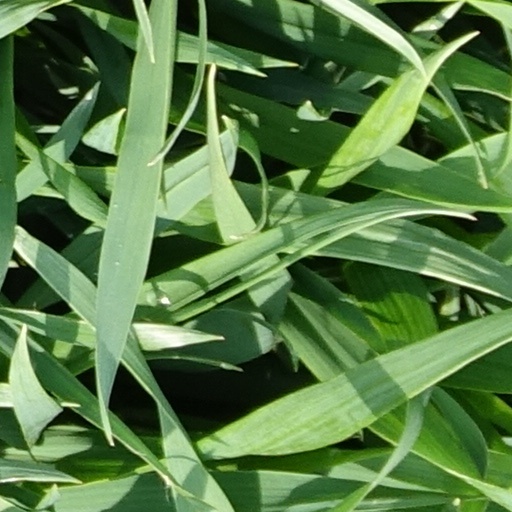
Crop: wheat